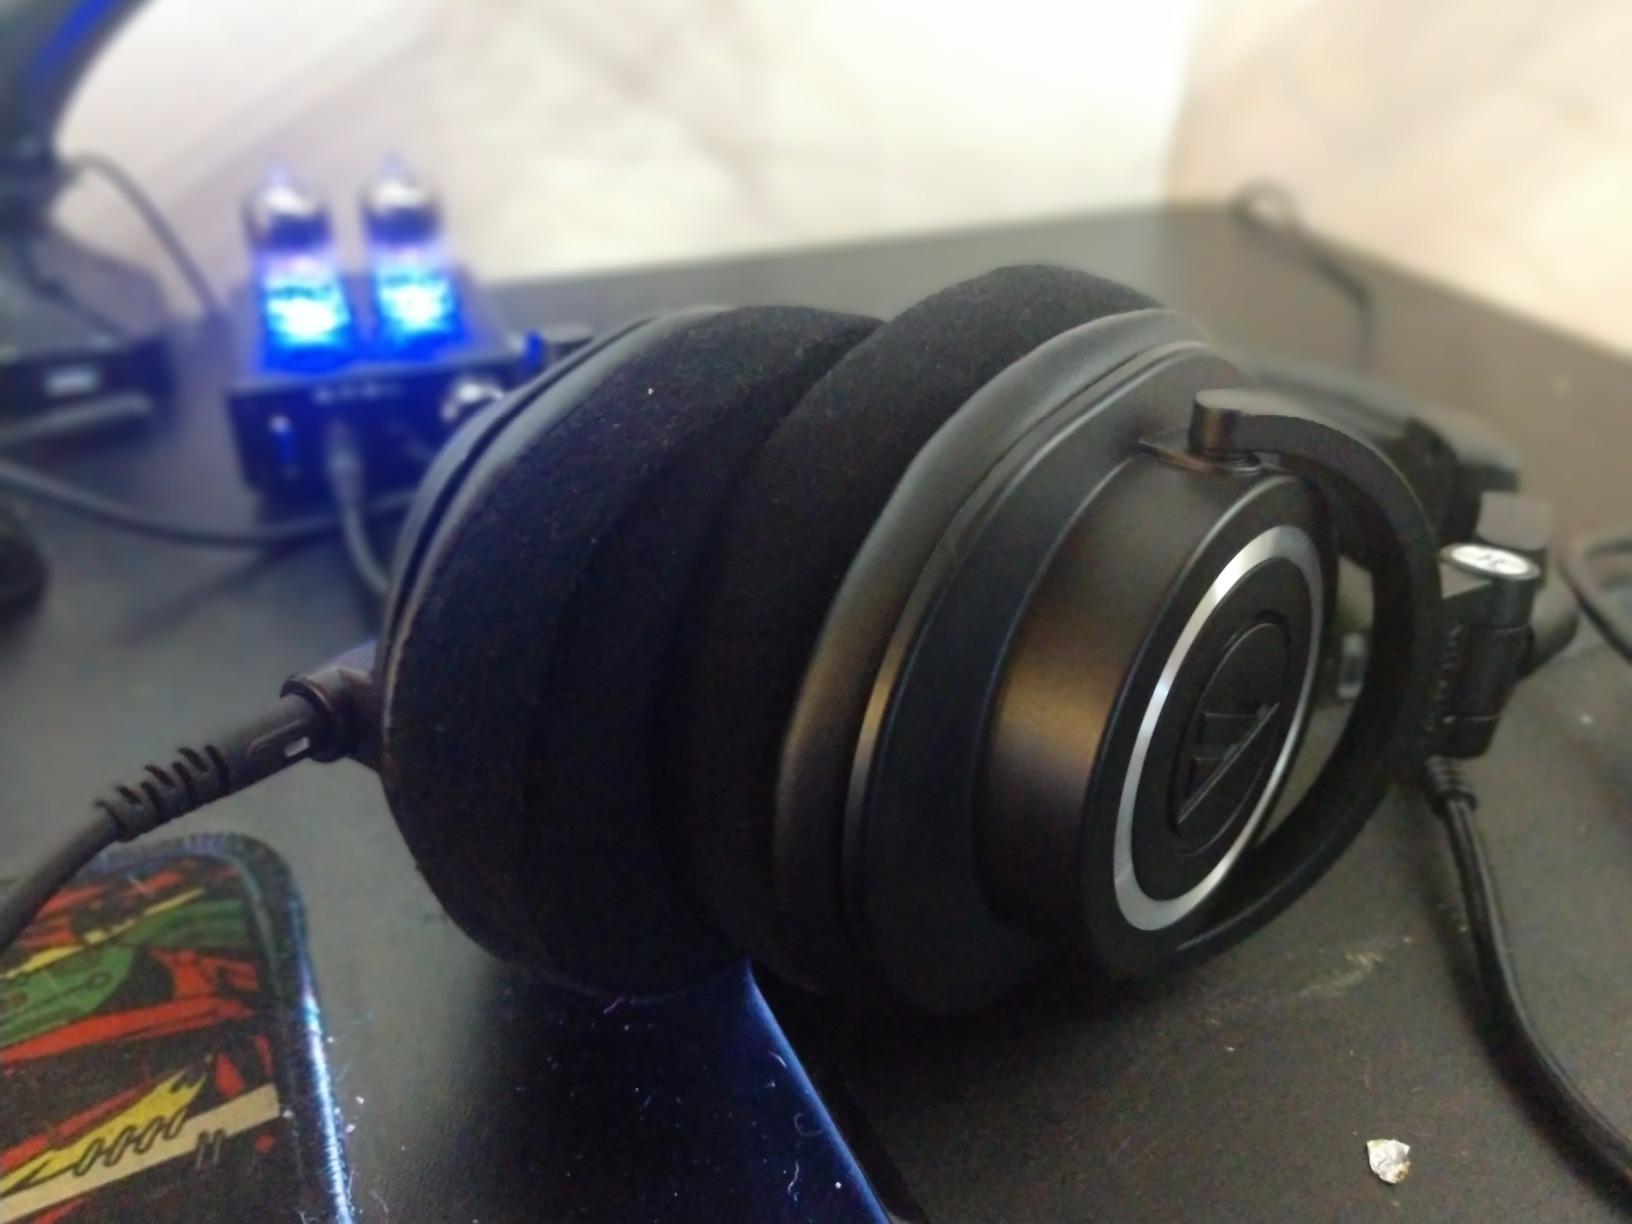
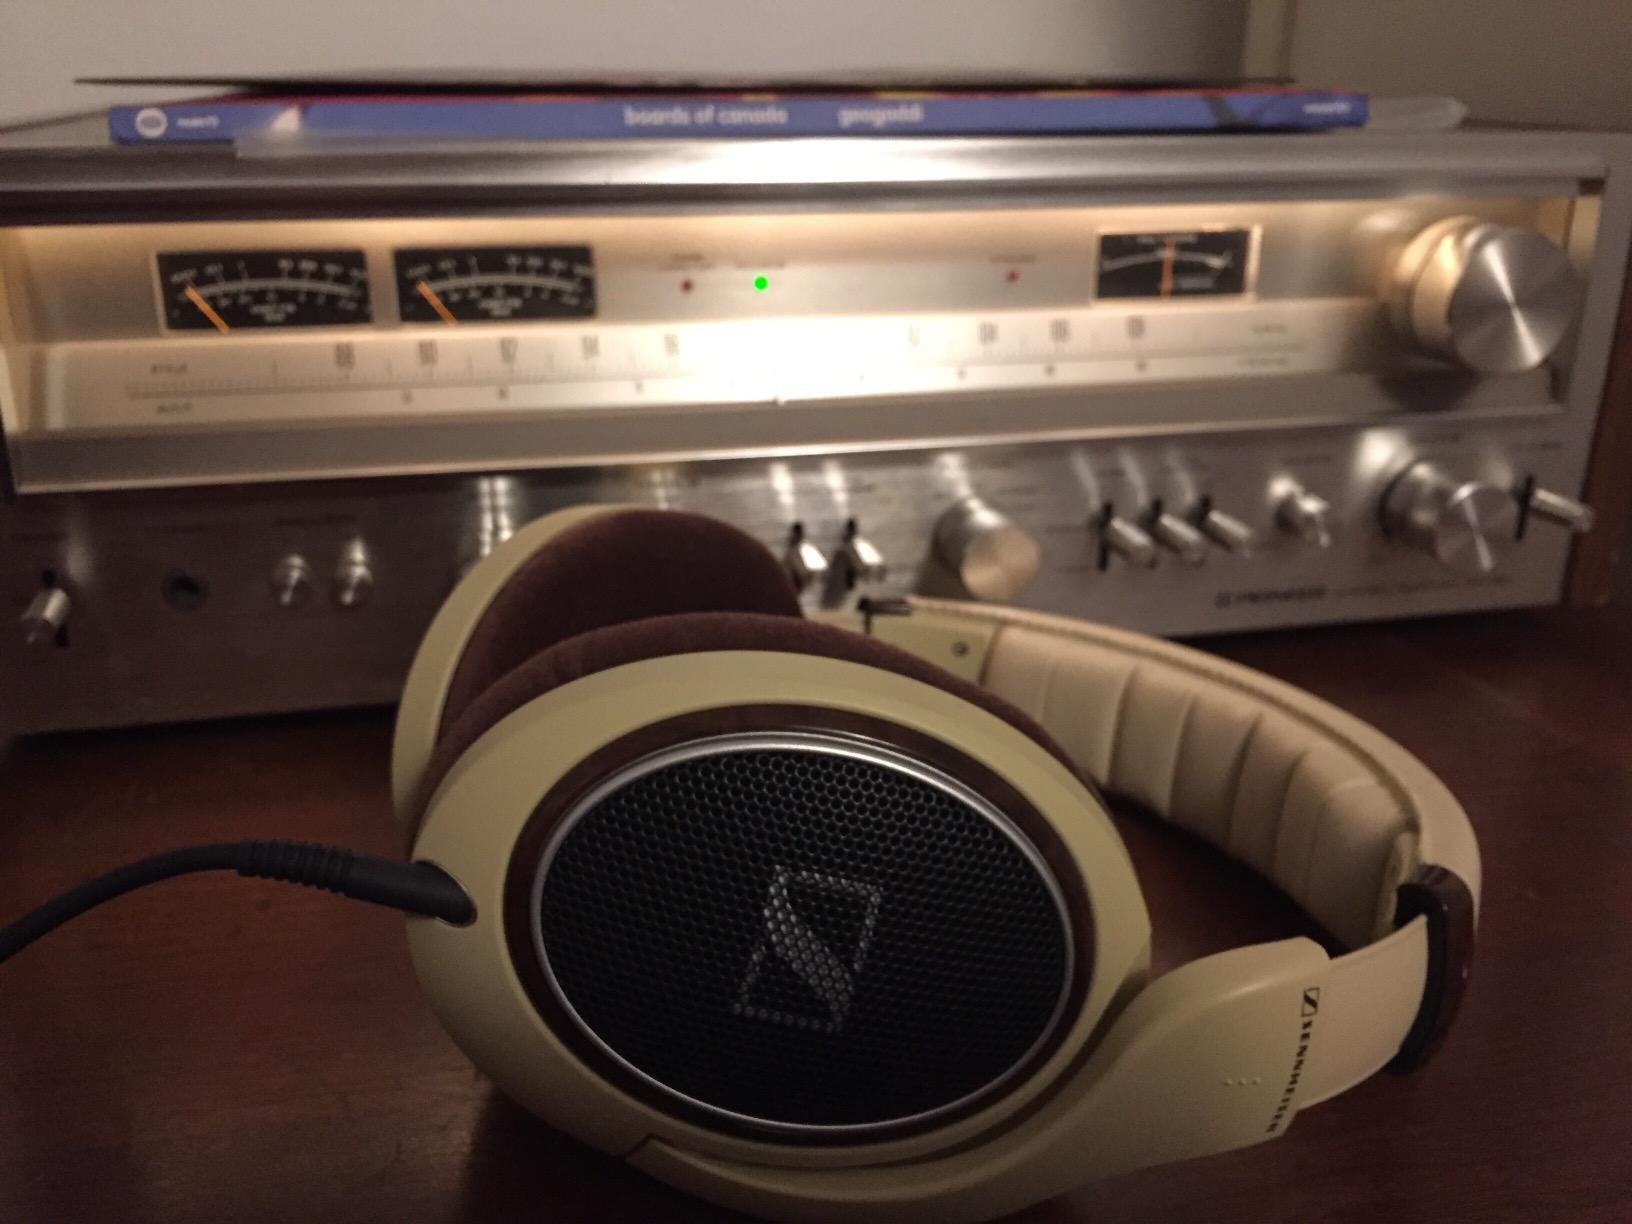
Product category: headphones
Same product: no